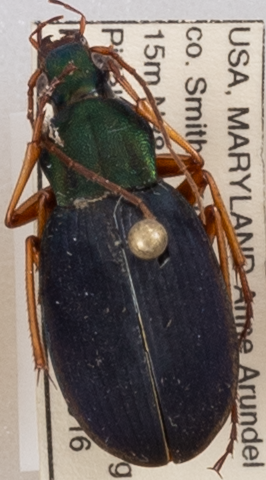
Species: Chlaenius aestivus
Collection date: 2019-05-16
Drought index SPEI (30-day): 0.798
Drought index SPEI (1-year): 2.09
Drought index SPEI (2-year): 1.69